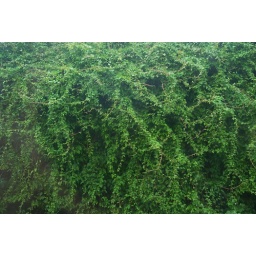
The wall behind our house in Portswood